List of Superman & Lois characters

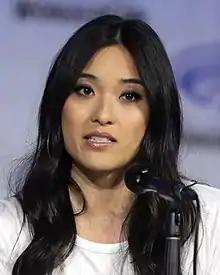
Yvonne Chapman played Amanda.

Lara Lor-Van (portrayed by Mariana Klaveno) is the mother of Superman through Jor-El and Tal-Rho through Zeta-Rho. Like Jor-El and Zeta-Rho, a copy of her consciousness is encoded virtually as an A.I. within Tal-Rho's desert hideout in hologram form. While pleased to see her sons and displeased with Zeta-Rho's manipulation of Tal-Rho, Lara scans Superman to find the source of his visions. After Superman's latest vision and his brief fight with Tal-Rho, Lara reveals to Superman that his visions are tied to an "invasive cosmological event" and states to Tal-Rho that there might be some good in him. Her revelation lead to the arrival of Bizarro.